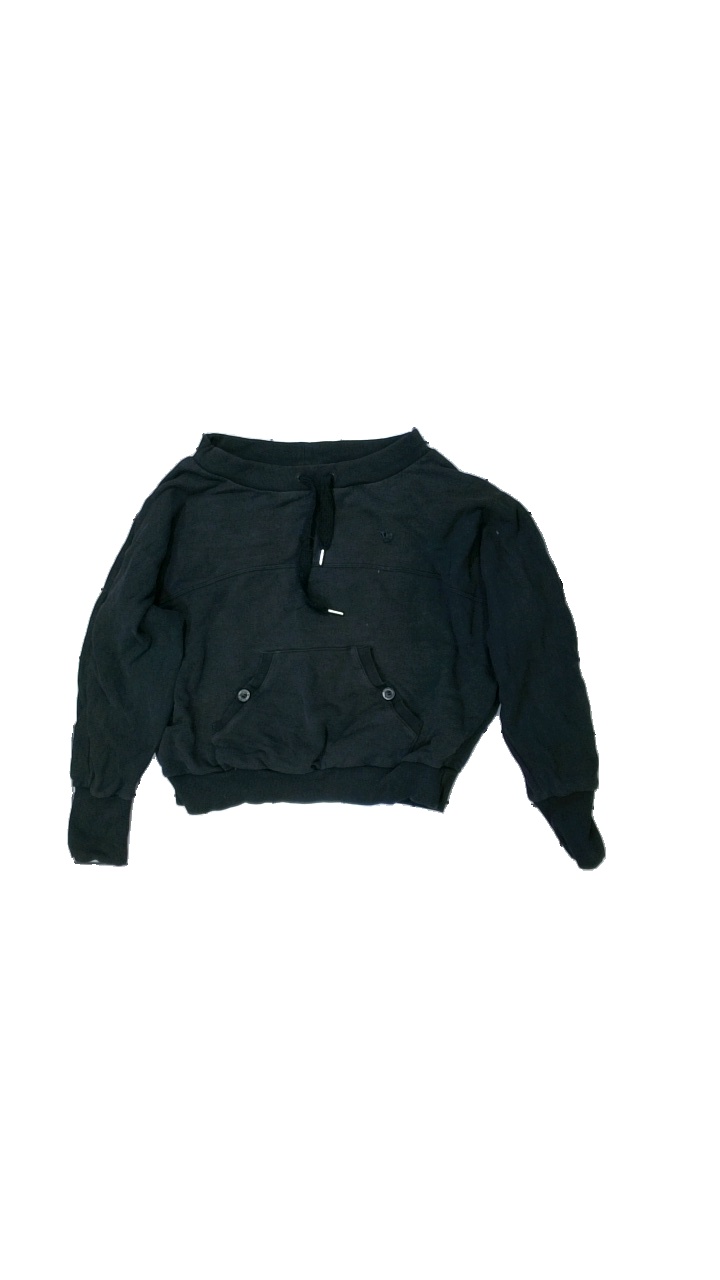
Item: Top (Ladies)
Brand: Adidas
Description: långärmad top
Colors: Black
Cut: None
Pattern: Logo print
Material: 100% bomull
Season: All
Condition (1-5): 2
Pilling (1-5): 2
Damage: smutsigt
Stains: Minor
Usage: Export
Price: <50